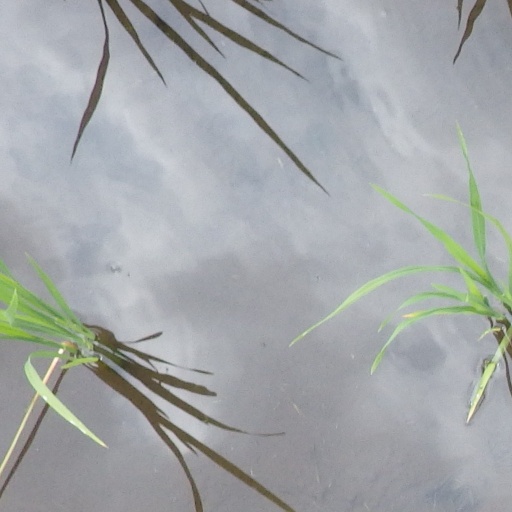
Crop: rice